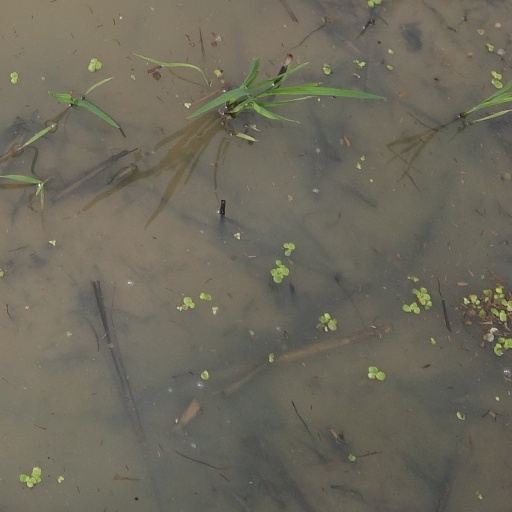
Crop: rice